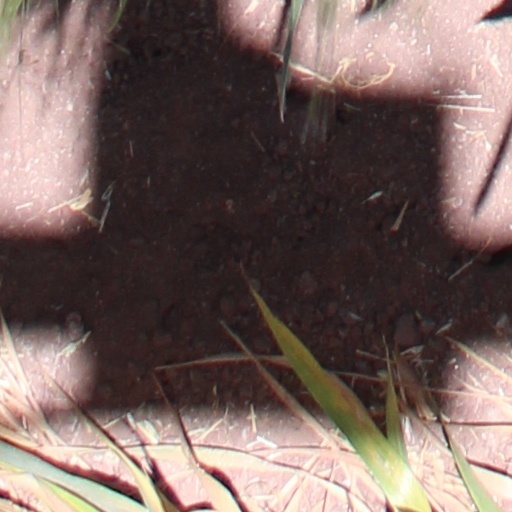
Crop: wheat